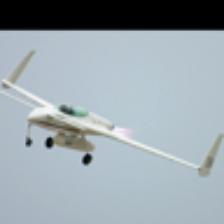
Label: NonHuman